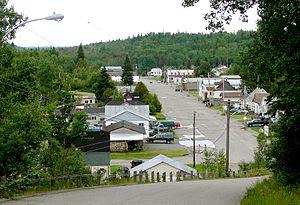
McGarry est un canton situé dans le Nord-Est de l'Ontario, au Canada. Il est près de la limite entre l'Ontario et le Québec. Le canton comprend les communautés de Virginiatown et Kearns.